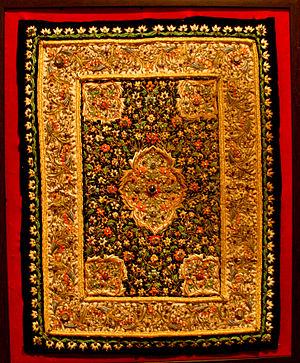
Le musée national d’art d’Azerbaïdjan est l’un des plus grands musées d’art d'Azerbaïdjan. Dix-sept mille objets y sont stockés. Le musée est fondé en 1936 et depuis 1943, il porte le nom de Roustam Moustafaïev, l’un des fondateurs de l’art décoratif théâtral en Azerbaïdjan. Le musée est installé dans deux bâtiments : l'ancien palais De Bourr et l'ancien lycée féminin Marie, construits à la fin du XIXᵉ siècle à Bakou. Le musée contient des œuvres d’art couvrant les différentes périodes de l’art de l’Orient ancien et d’Azerbaïdjan, de Russie et d’Europe occidentale. Les œuvres d'art de valeur de la collection du musée ont été exposées au Canada, à Cuba, en Syrie, en France, en Tchécoslovaquie, en Algérie, en Irak et dans d'autres pays.